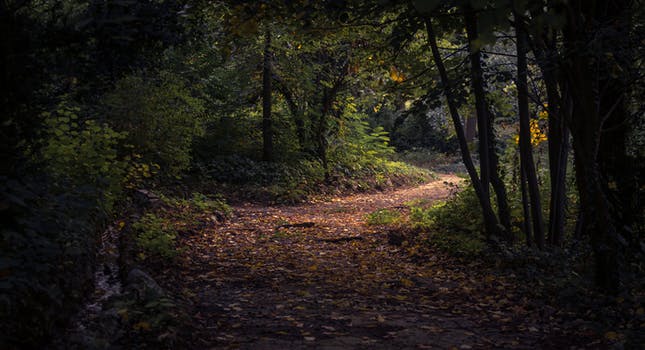
Label: No Watermark